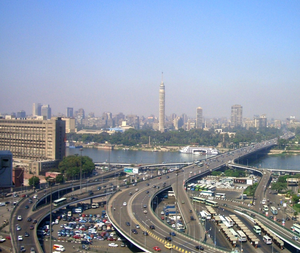
L'île de Gezira, en arabe الجزيرة, al-Ǧazīra, parfois appelée ez-Zamalek du nom de l'un de ses quartiers, est une île d'Égypte située sur le Nil, dans la ville du Caire. Fortement urbanisée, elle forme un quartier résidentiel aisé où se trouvent de nombreuses ambassades, la tour de télévision, l'opéra khédival ainsi que de nombreux hôtels, restaurants, parcs et jardins.
La liste des ponts les plus longs au monde recense les viaducs ou complexes de viaducs ou de ponts de longueur totale supérieure ou égale à 3 kilomètres et classés par ordre décroissant de longueur d'une part et les ouvrages de transports guidés d'autre part. Pour une liste de ponts classés selon leur portée, voir la liste des ponts suspendus et celle des ponts à haubans.